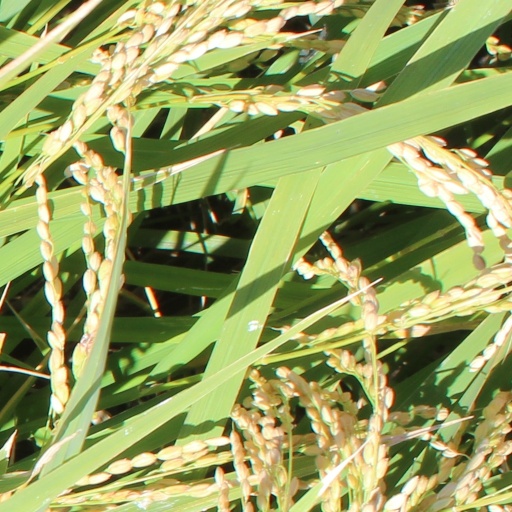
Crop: rice